Janine Boissard

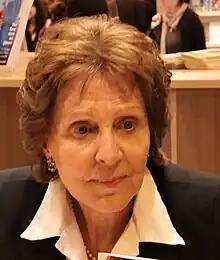
Janine Boissard

Janine Boissard (born 18 December 1932, in Paris) is a French writer, best known for her book series "L’Esprit de famille" (1979–1984), which was adapted into an eponymous in 1979 and an eponymous in 1982.